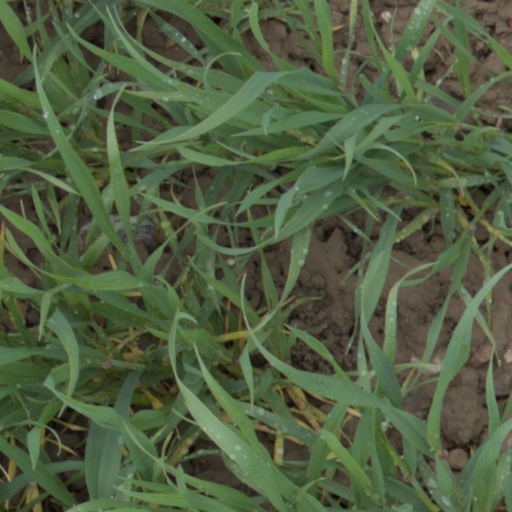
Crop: wheat